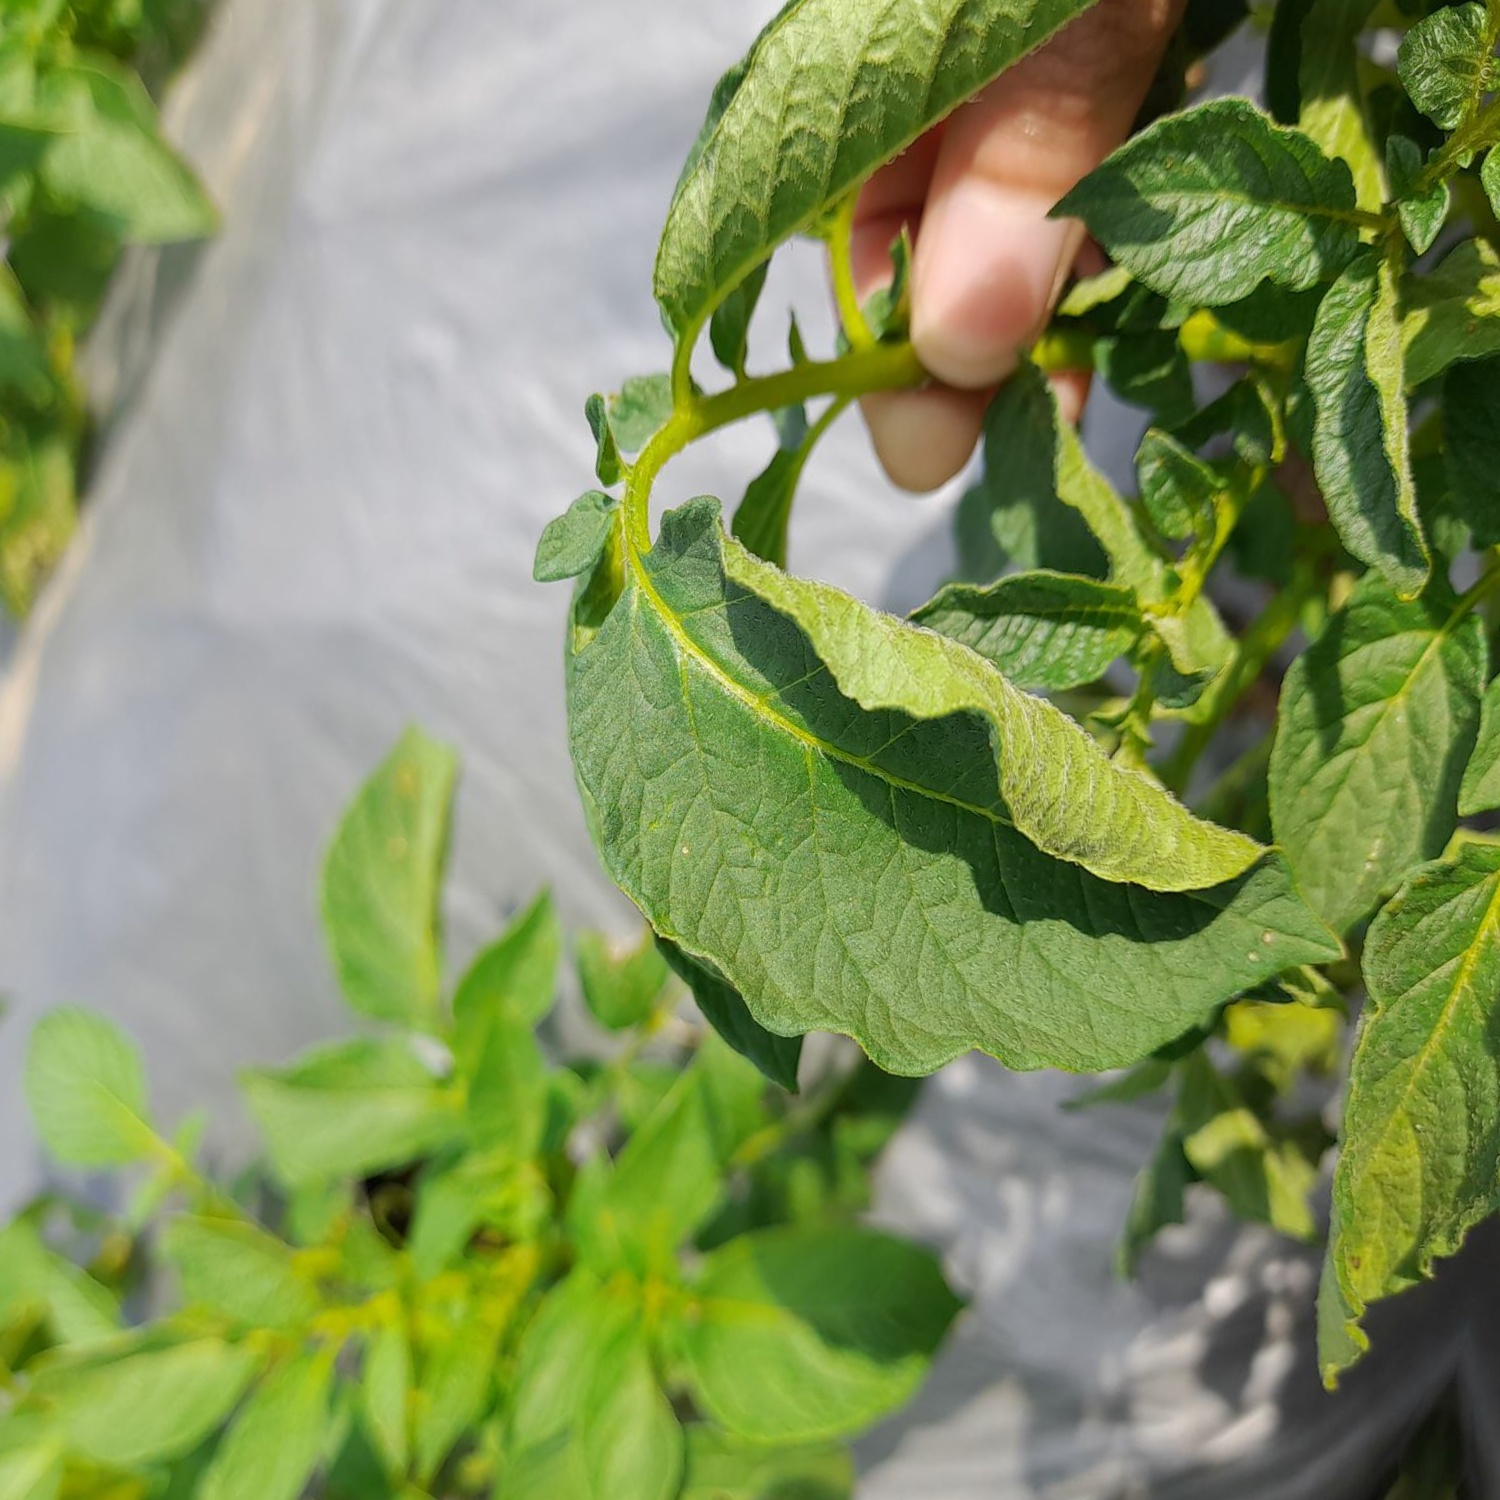
Etiqueta: Pudricion_Parda